Convair F-106 Delta Dart

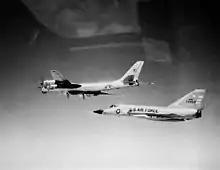
A Soviet Tu-95 is intercepted by a F-106A off Cape Cod in 1982

Early operations of the F-106 were troubled by numerous technical issues. These included generator defects, fuel-flow issues (particularly during cold weather), and combustor-starter malfunctions. During December 1959, all F-106s were temporarily grounded following the accidental jettisoning of the canopy mid-flight on one aircraft. Many, but not all, of these problems were resolved by the start of 1961; this can be partially attributed to two major modification and retrofit program conducted during this timeframe. Following the resolution of initial teething problems – in particular an ejection seat that killed the first 12 pilots to eject from the aircraft – its exceptional performance led to the aircraft becoming relatively popular amongst its pilots.